History of the United States foreign policy

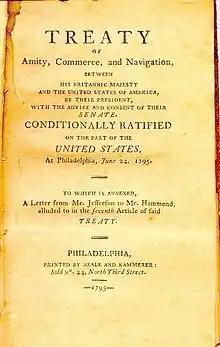
The Jay Treaty of 1795 aligned the U.S. more with Britain and less with France, leading to political polarization at home

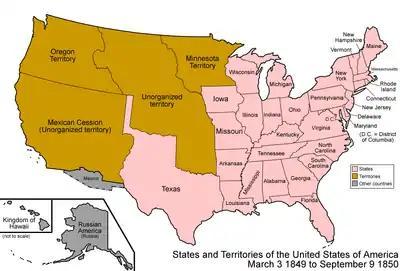
The United States annexed the Republic of Texas and acquired Oregon Country and the Mexican cession during the presidency of James K. Polk (1845–1849)

Historical research has highlighted the significance of commerce to early American foreign policy. This challenges other narratives that emphasize territorial expansion as the primary goal of early American foreign policy. Historian Paul A. Gilje argues that from the 1750s through the War of 1812, American diplomatic actions mainly aimed toward commerce, like defending trade routes, securing shipping rights, and expanding access to foreign markets. This focus on commerce helped shape U.S. foreign relations as political ideologies did. The United States engaged in negotiations, treaties, and even limited shows of force not necessarily to dominate territory but to protect commercial interests and set a strong foundation for economic independence. These efforts reveal a more complex and trade-focused motivation behind early diplomacy, particularly during earlier administrations.